Squash at the 2018 South American Games

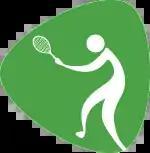

There were 7 squash events at the 2018 South American Games in Cochabamba, Bolivia. 3 for men and 3 for women and one mixed. The events were held between June 2 and 7 at the Coliseo Polifuncional Evo Morales.